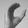
ASL letter: C